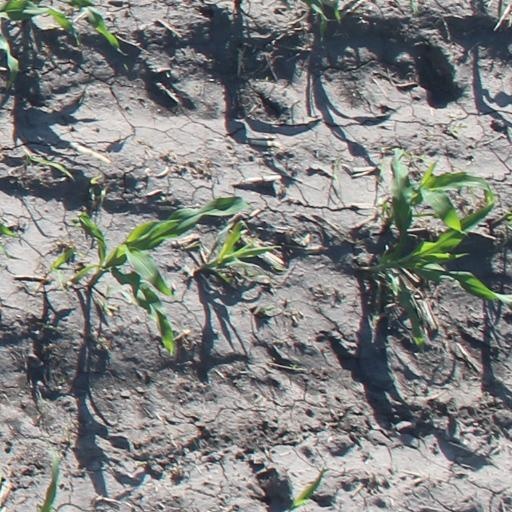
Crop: maize; corn